Answer in natural language. Consider the 3D positions of the objects in the scene and not just the 2D positions in the image. Is the centerpoint of  black rectangular stone countertop at a higher height than brown square dining table? Choose between the following options: yes or no
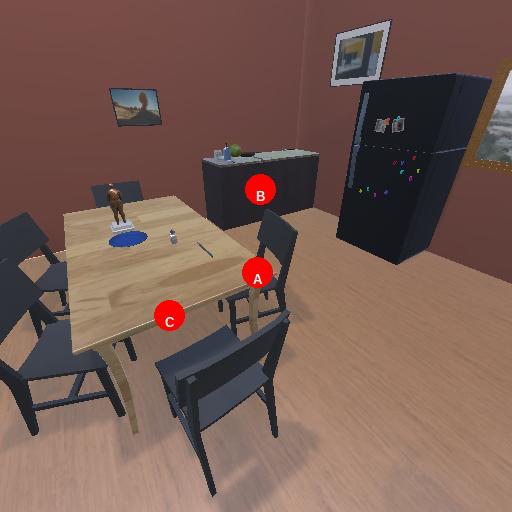
<answer>yes</answer>